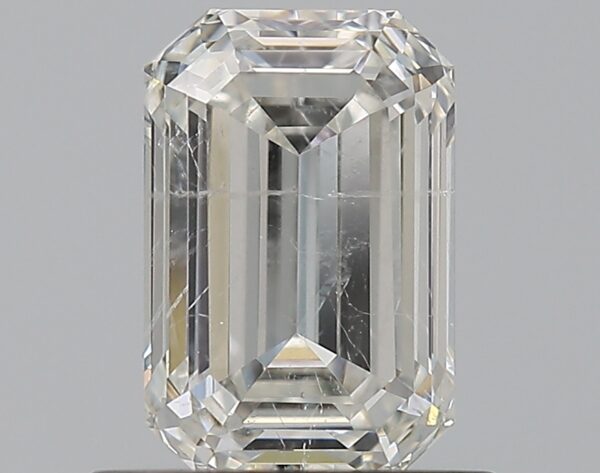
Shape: emerald
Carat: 0.9
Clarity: SI2
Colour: H
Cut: EX
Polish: EX
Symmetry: GD
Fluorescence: F
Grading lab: GIA
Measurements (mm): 6.73 x 4.48 x 2.93